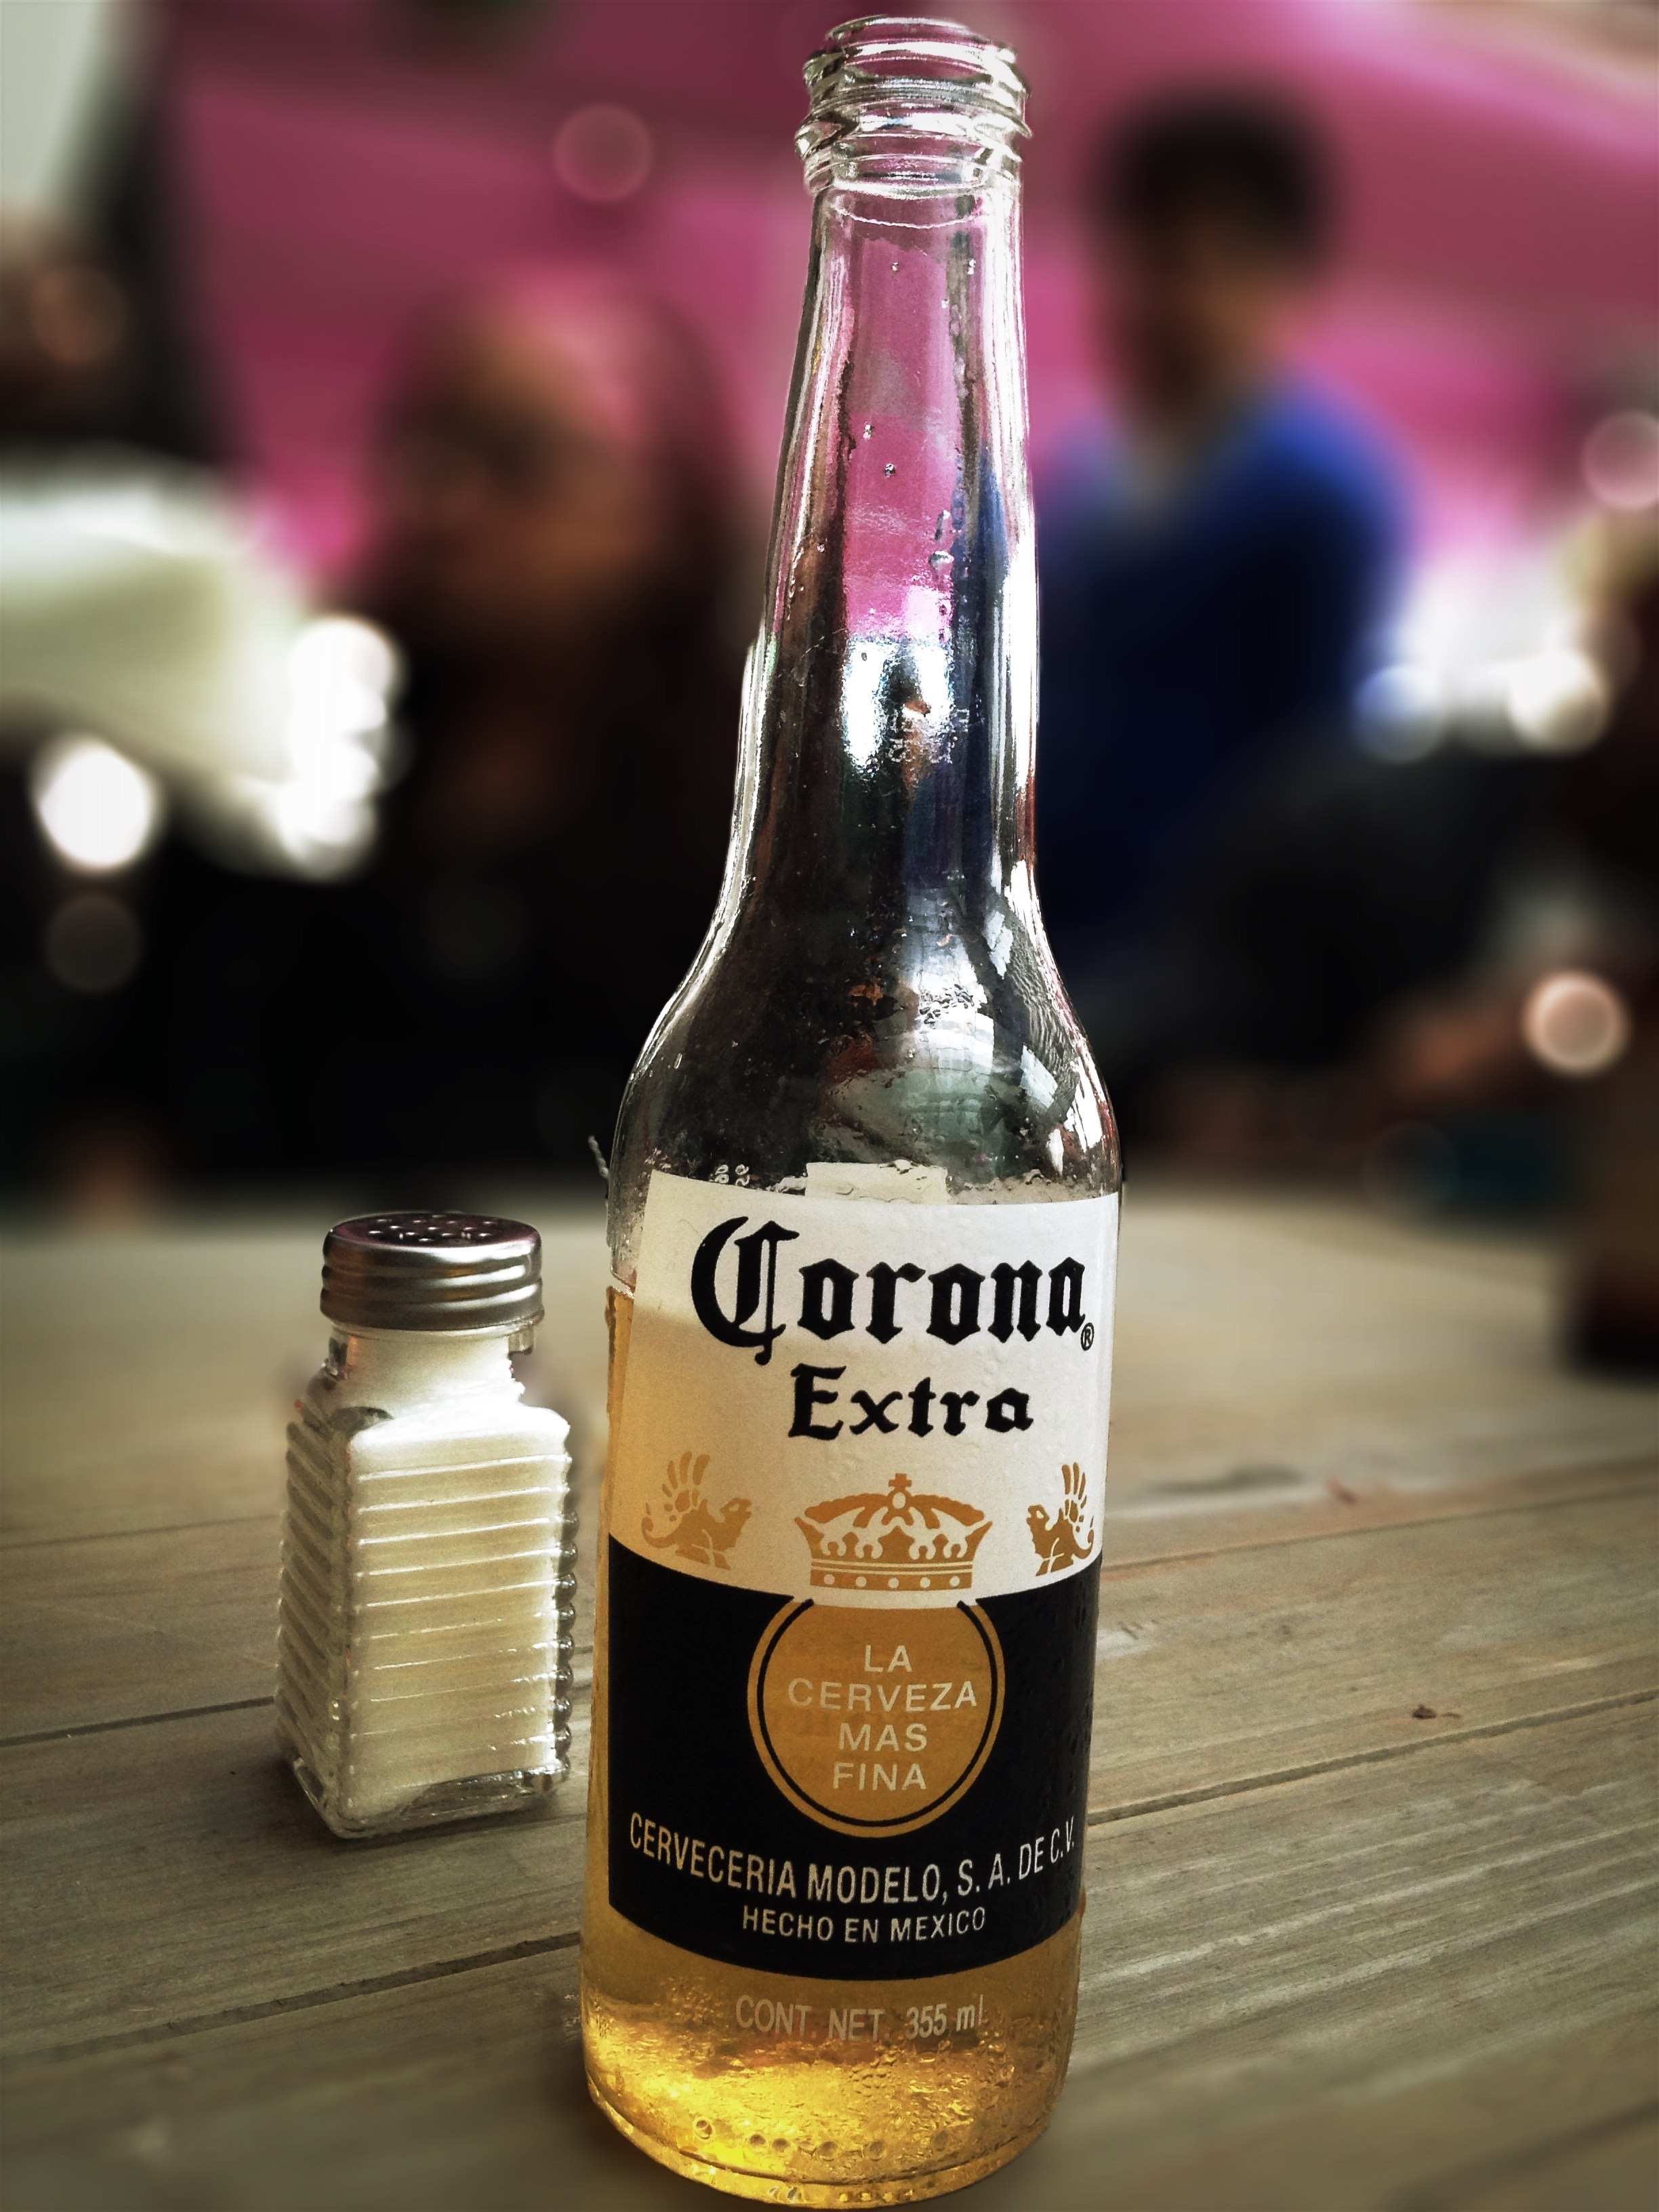
table, drink, bottle, beer, alcohol, glass bottle, beer bottle, liqueur, flavor, salt shaker, alcoholic beverage, distilled beverage, drinkware